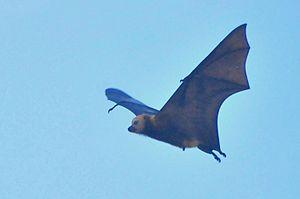
Pteropus niger - Roussette noire
La roussette noire est une espèce de renard volant endémique des Mascareignes, un archipel du sud-ouest de l'océan Indien. Elle était considérée comme disparue sur l'île de La Réunion jusqu'à ce que quelques spécimens sans doute portés de depuis l'île Maurice voisine par les vents cyclonique soient observés dans les Hauts de l'Est à compter de juin 2007 12 ans après la découverte de 2007 la roussette noire est toujours présent dans les hauts de l'est de l'île de la Réunion avec une estimation minimale de 50 individus dans la colonie car l'espèces étant particulièrement sensible il a été classé parmi les espèces en danger critique d'extinction a l'île de la Réunion. La roussette noire est sur la liste rouge des espèces menacées par l'Union internationale pour la conservation de la nature. Son statut a été révisé pour la dernière fois en 2018.
Le genre Pteropus regroupe plusieurs espèces de chauves-souris parmi les plus grandes au monde. Elles sont toutes appelées renards volants ou roussettes.